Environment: real
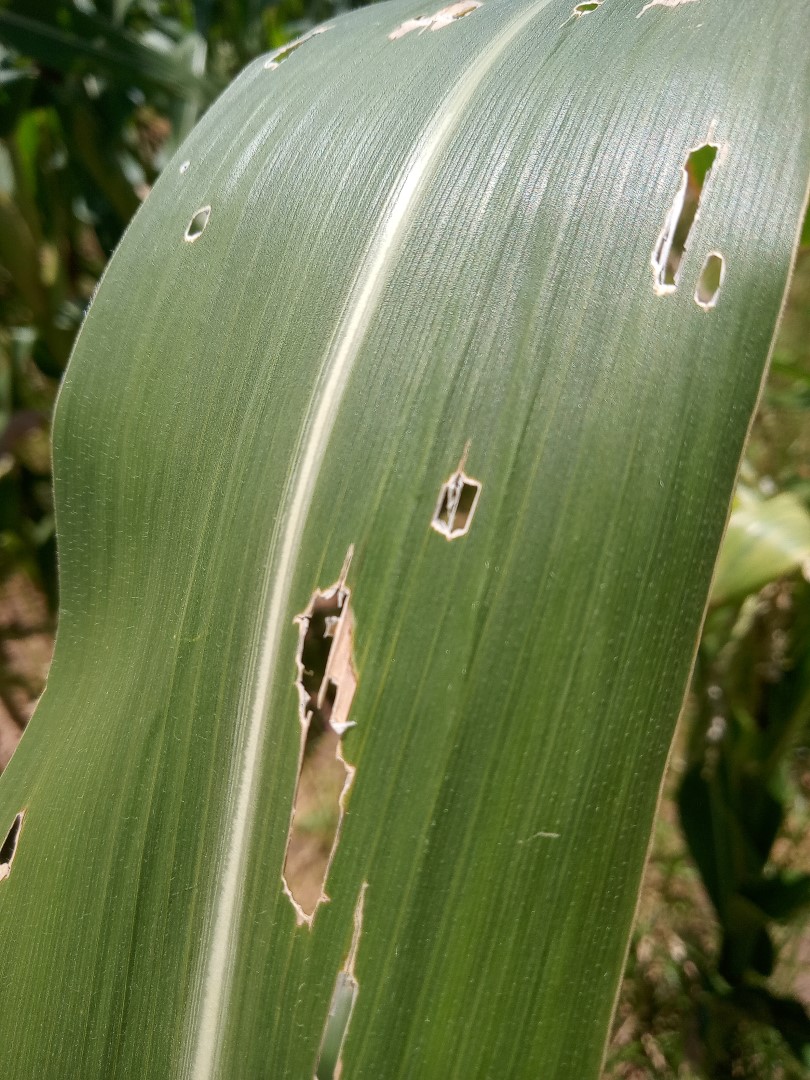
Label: fall_armyworm